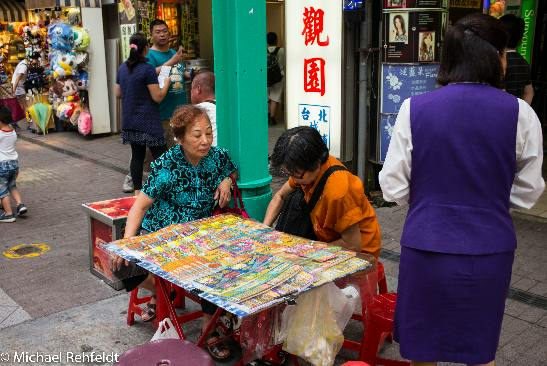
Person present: Yes